Eckerd College

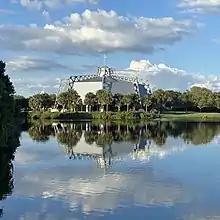
Wireman Chapel, constructed in 1968–69, was originally named Griffin Chapel for Ben Hill Griffin Jr., a founding trustee of the college. It was renovated and rededicated to Billy O. Wireman, Eckerd's second president, in 2007.

Eckerd College has a suburban campus on Frenchman's Creek and Boca Ciega Bay, about from Gulf of Mexico beaches. The campus is near residential and commercial neighborhoods of St. Petersburg.